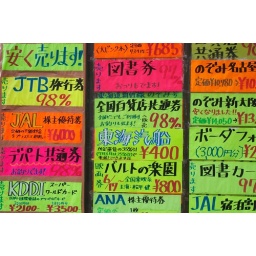
Colorful advertisement cards completely covers the glass window of a cheap ticket store in Tokyo, Japan.